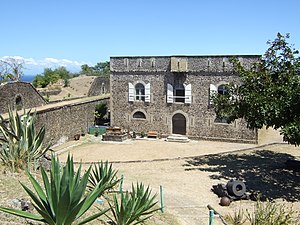
Guadeloupe
Les Saintes, Ø gruppe
Guadeloupe er et fransk oversøisk departement i Caribien bestående